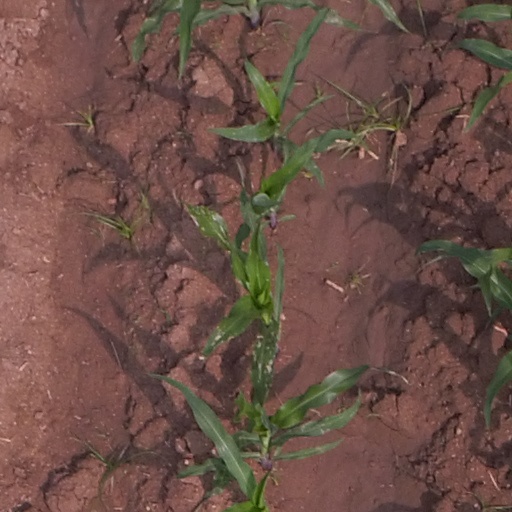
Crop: maize; corn